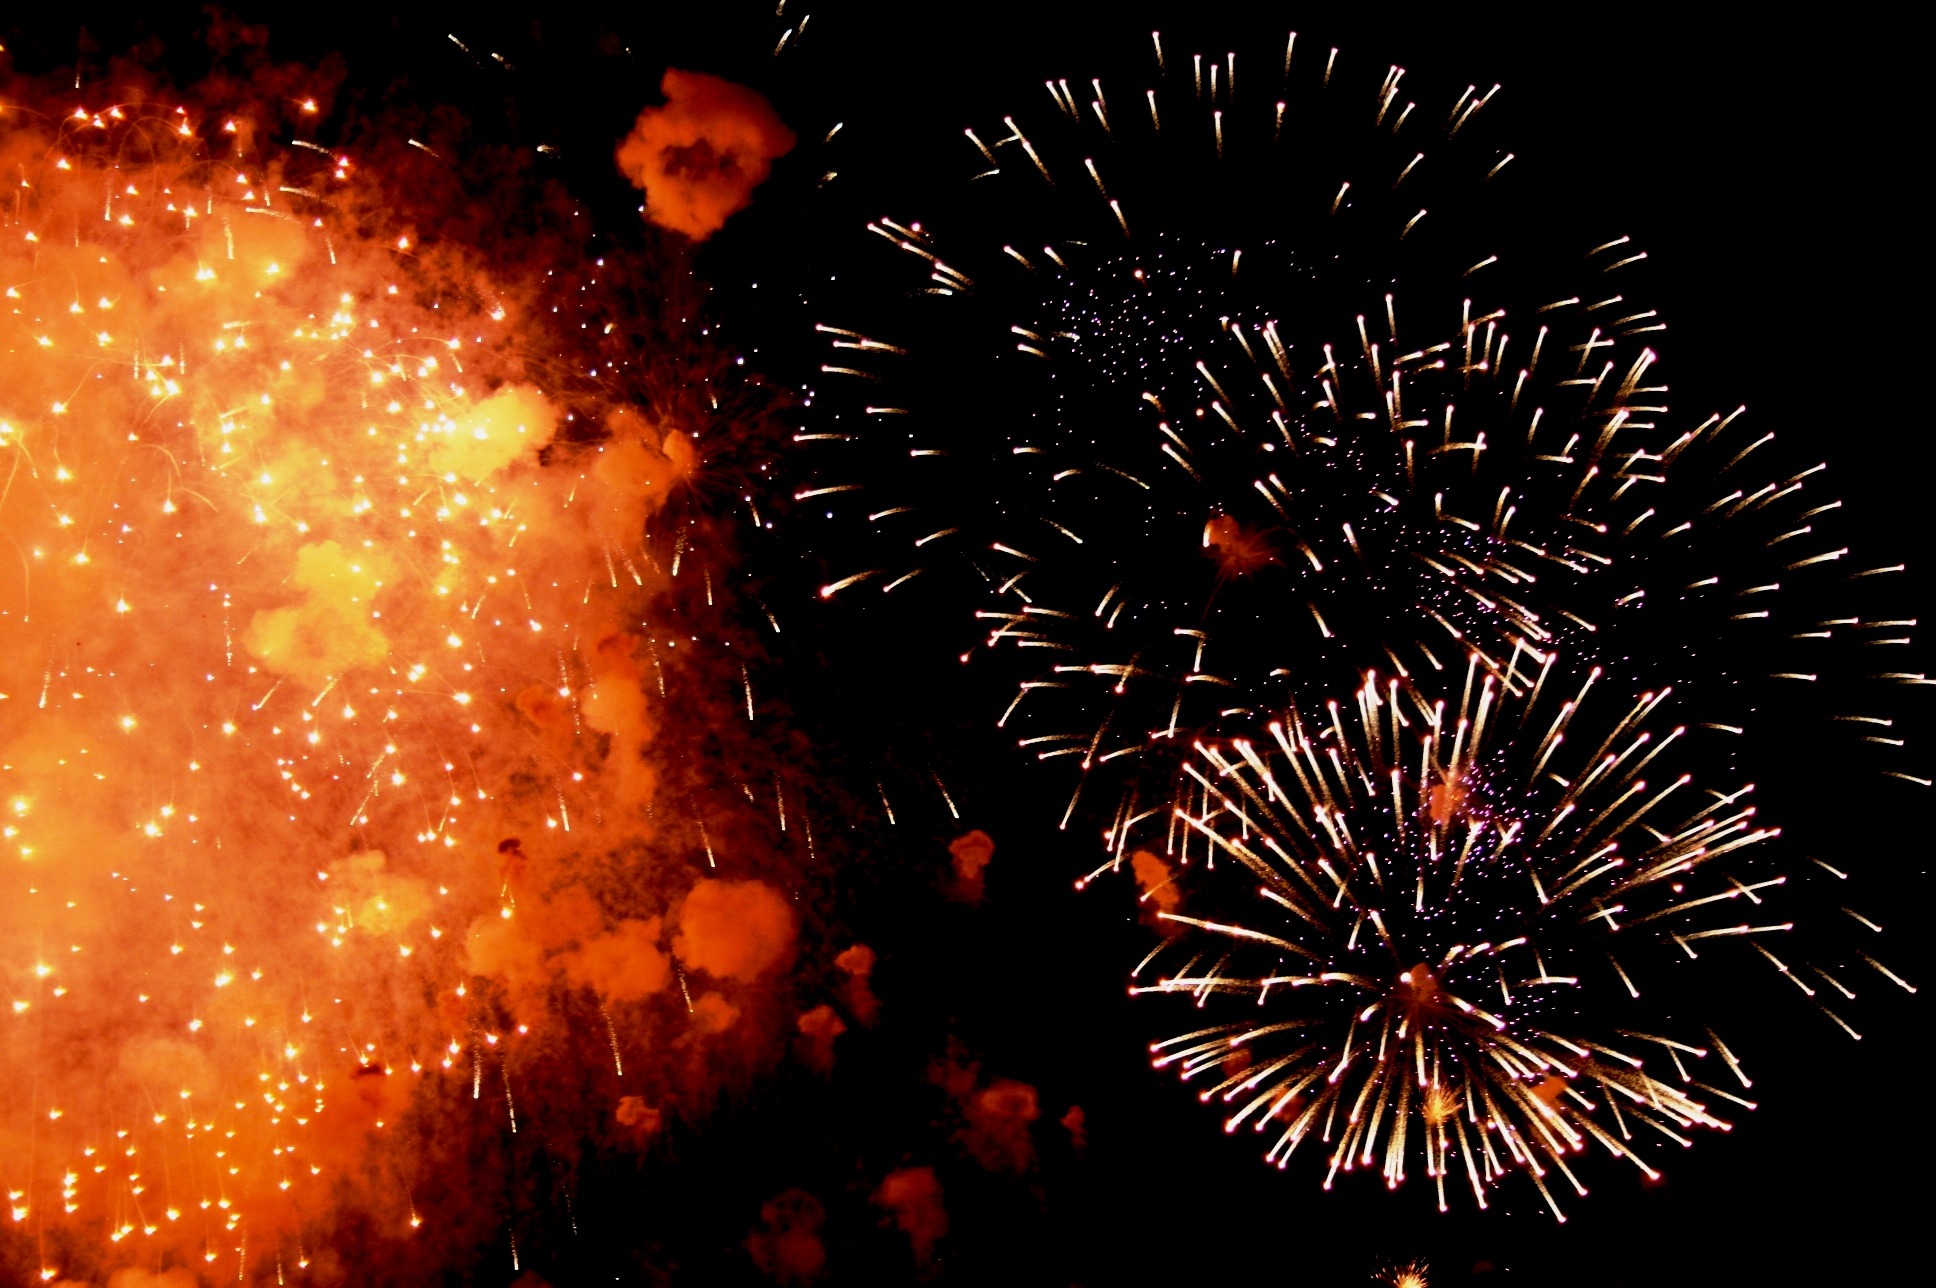
light, sky, white, night, smoke, spray, space, darkness, new year, explosion, festival, fireworks, fete, puffs, display, event, midnight, diwali, exciting, new year's eve, special effects, orange red, light burst, fire cracker, atmosphere of earth, computer wallpaper, flecks, public event, explosive material